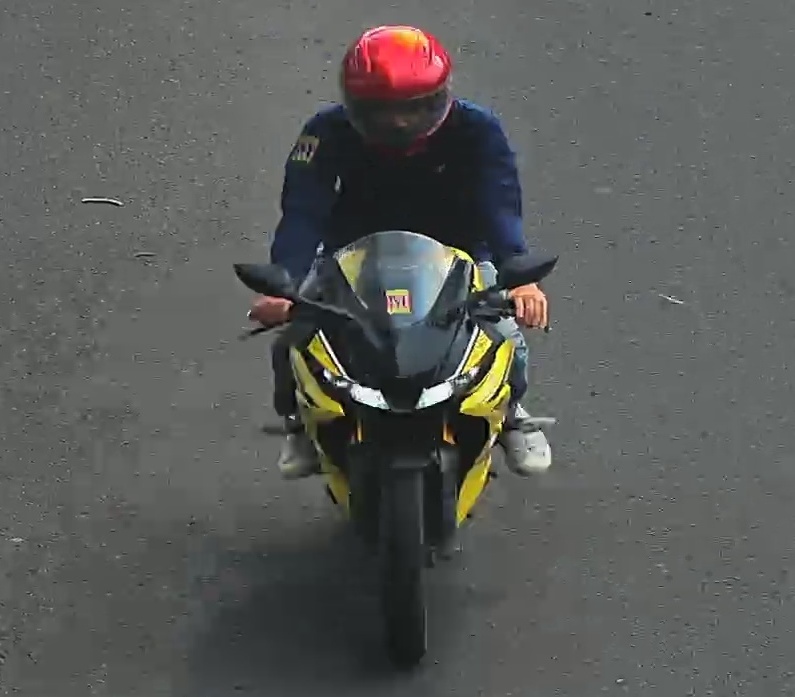
person-with-helmet: 1
person-without-helmet: 0